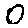
Label: 0